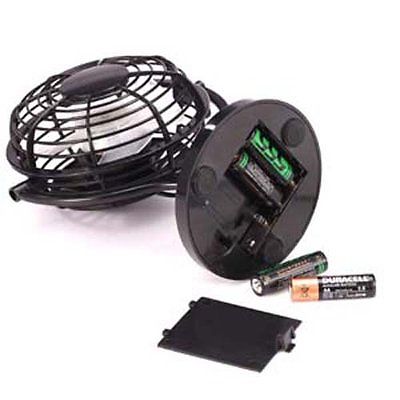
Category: fan